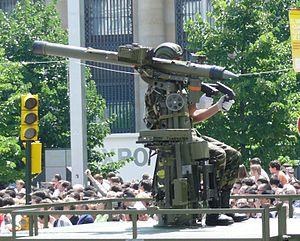
L’aviation militaire bolivarienne, est l'une des quatre composantes des Forces armées vénézuéliennes, dont l'objectif est d'assurer l'espace aérien du Venezuela, de contribuer au maintien de l'ordre interne, de participer activement au développement du pays et de garantir l'intégrité territoriale et la souveraineté de la nation.